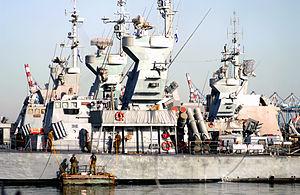
Les patrouilleurs Sa'ar IV, représentent la 4ᵉ génération de navire d'attaque de marine israélienne. Ces navires sont aussi connus sous le nom de Reshef.